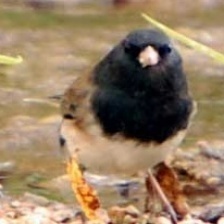
Species: DARK EYED JUNCO
Scientific name: JUNCO HYEMALIS